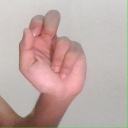
अक्षर: ढ